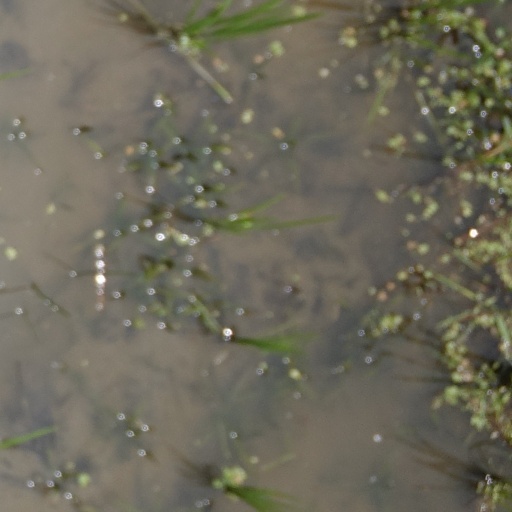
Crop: rice